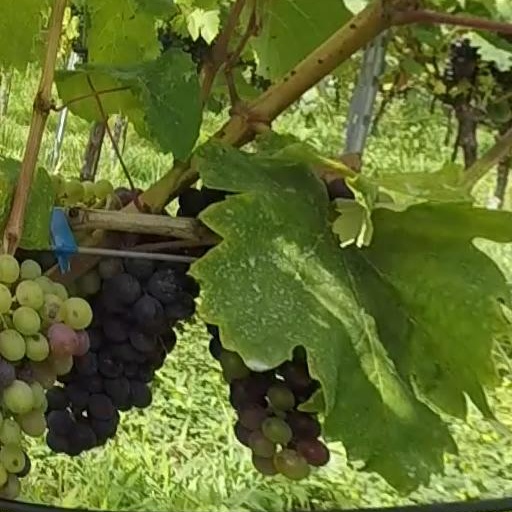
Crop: grape